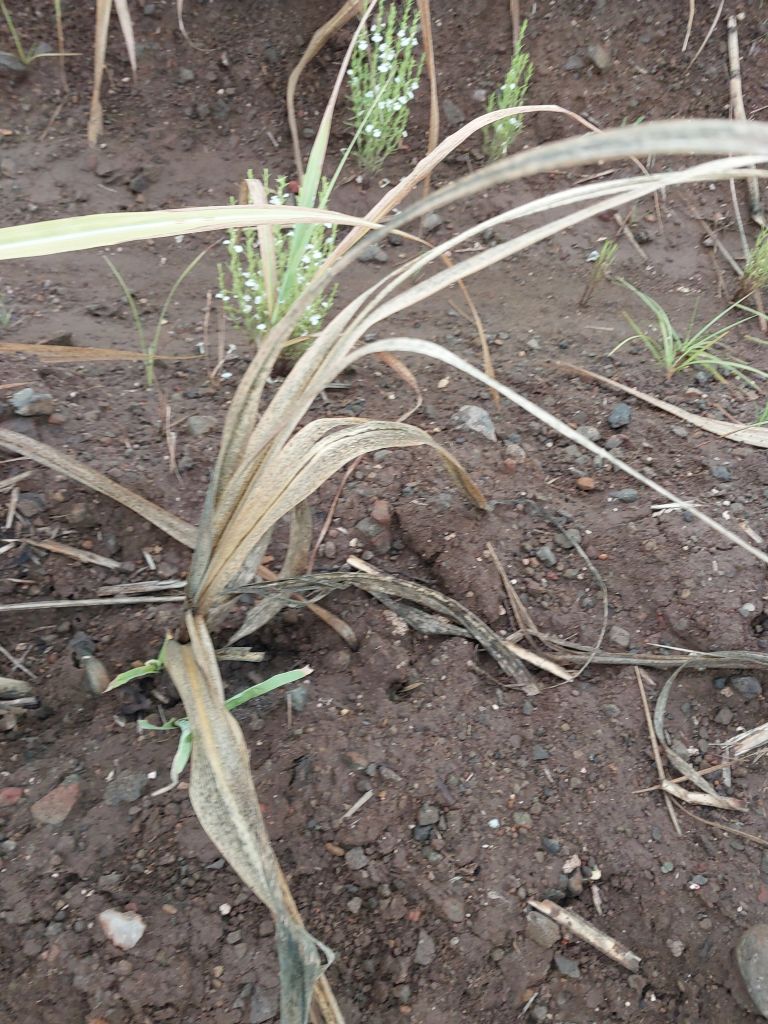
Label: Sett Rot